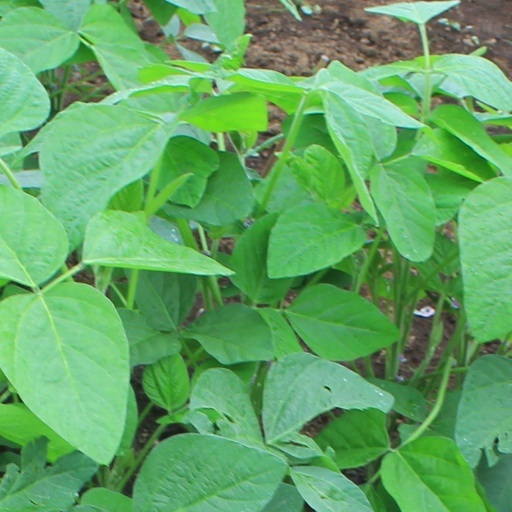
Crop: soybean